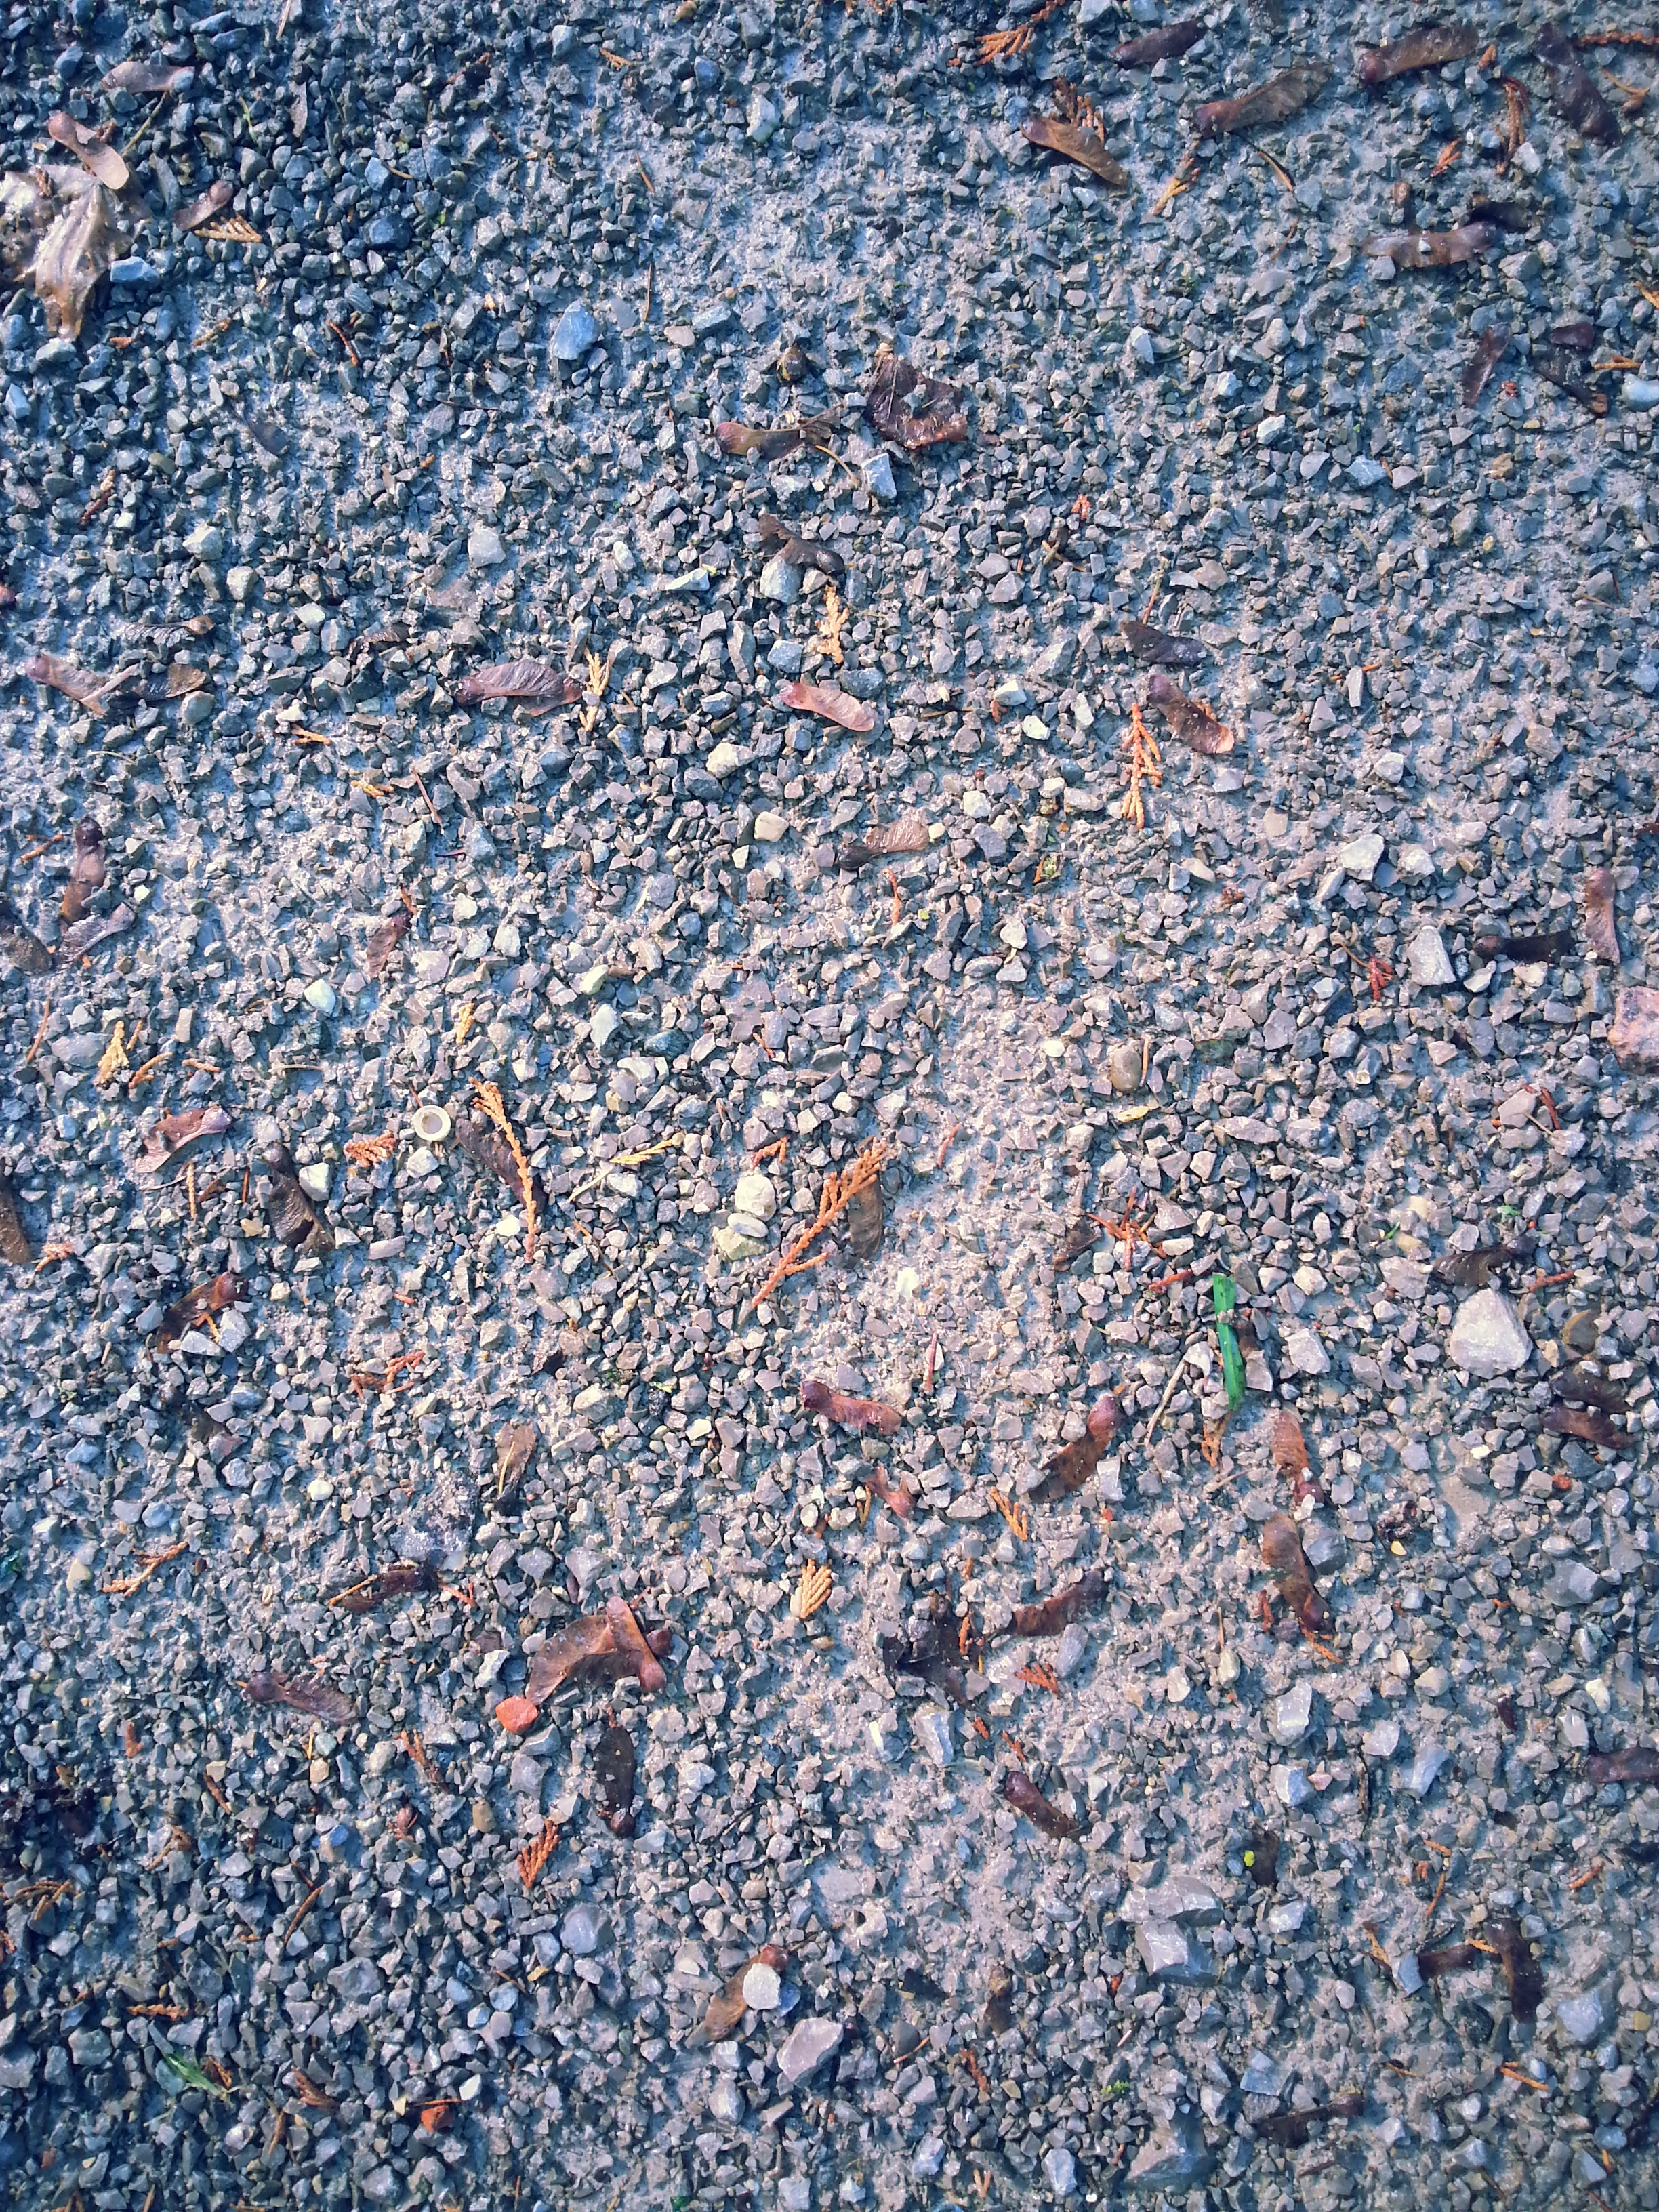
nature, rock, cold, street, ground, texture, city, wall, stone, asphalt, dark, autumn, weather, brown, soil, gray, dirty, grunge, season, material, leaves, grey, background, geology, gravel, stock, flooring, aerial photography, road surface, residential area